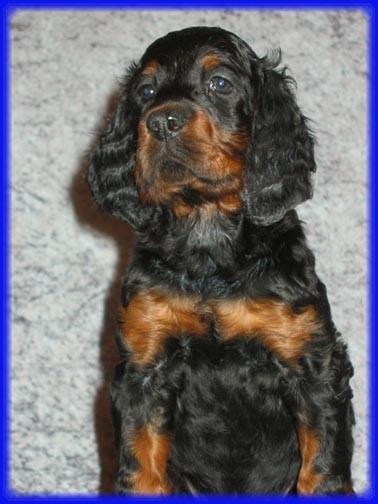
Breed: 228-n000085-Gordon_setter